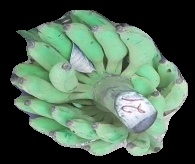
Variety: elakki-bale
Grade: grade3